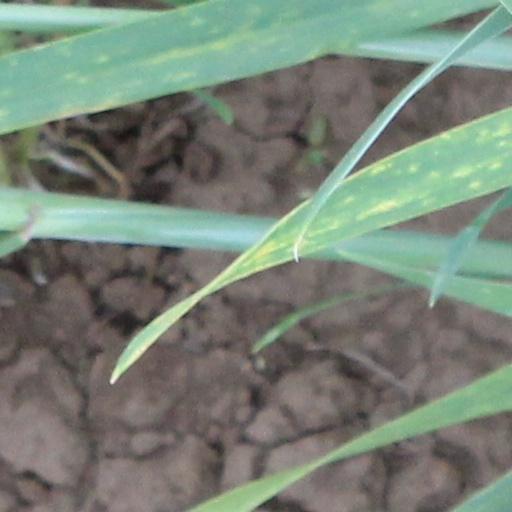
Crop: wheat